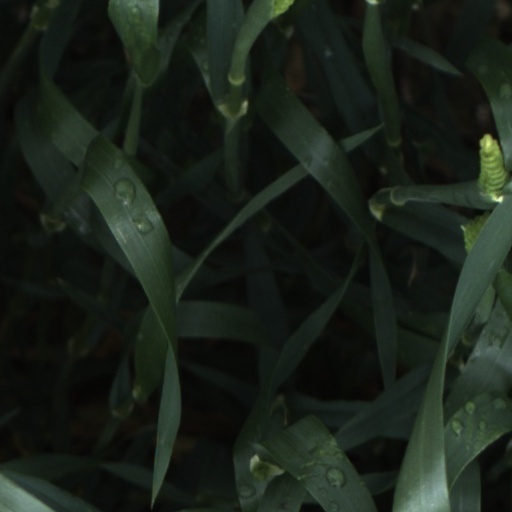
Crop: wheat